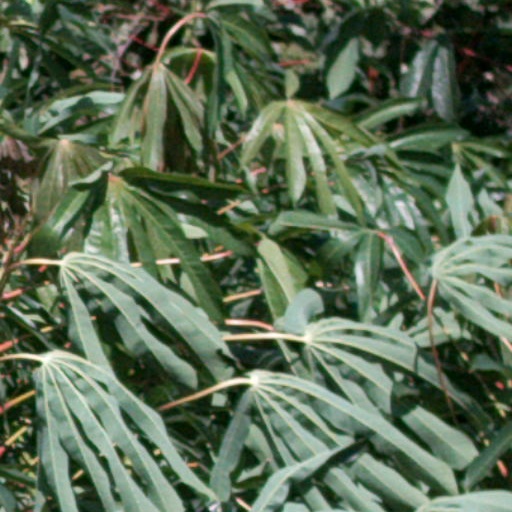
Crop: cassava